Banqiao station

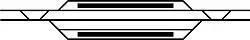
TRA Train Tracks Layout

The three-level consists of a 25-story building above ground and 5 underground station stories; it is Taiwan's tallest station building. It includes platforms for the TRA, THSR, Taipei Metro and New Taipei Metro. The new station building was built as part of the Taipei Railway Underground Project to move railway lines in the city underground.